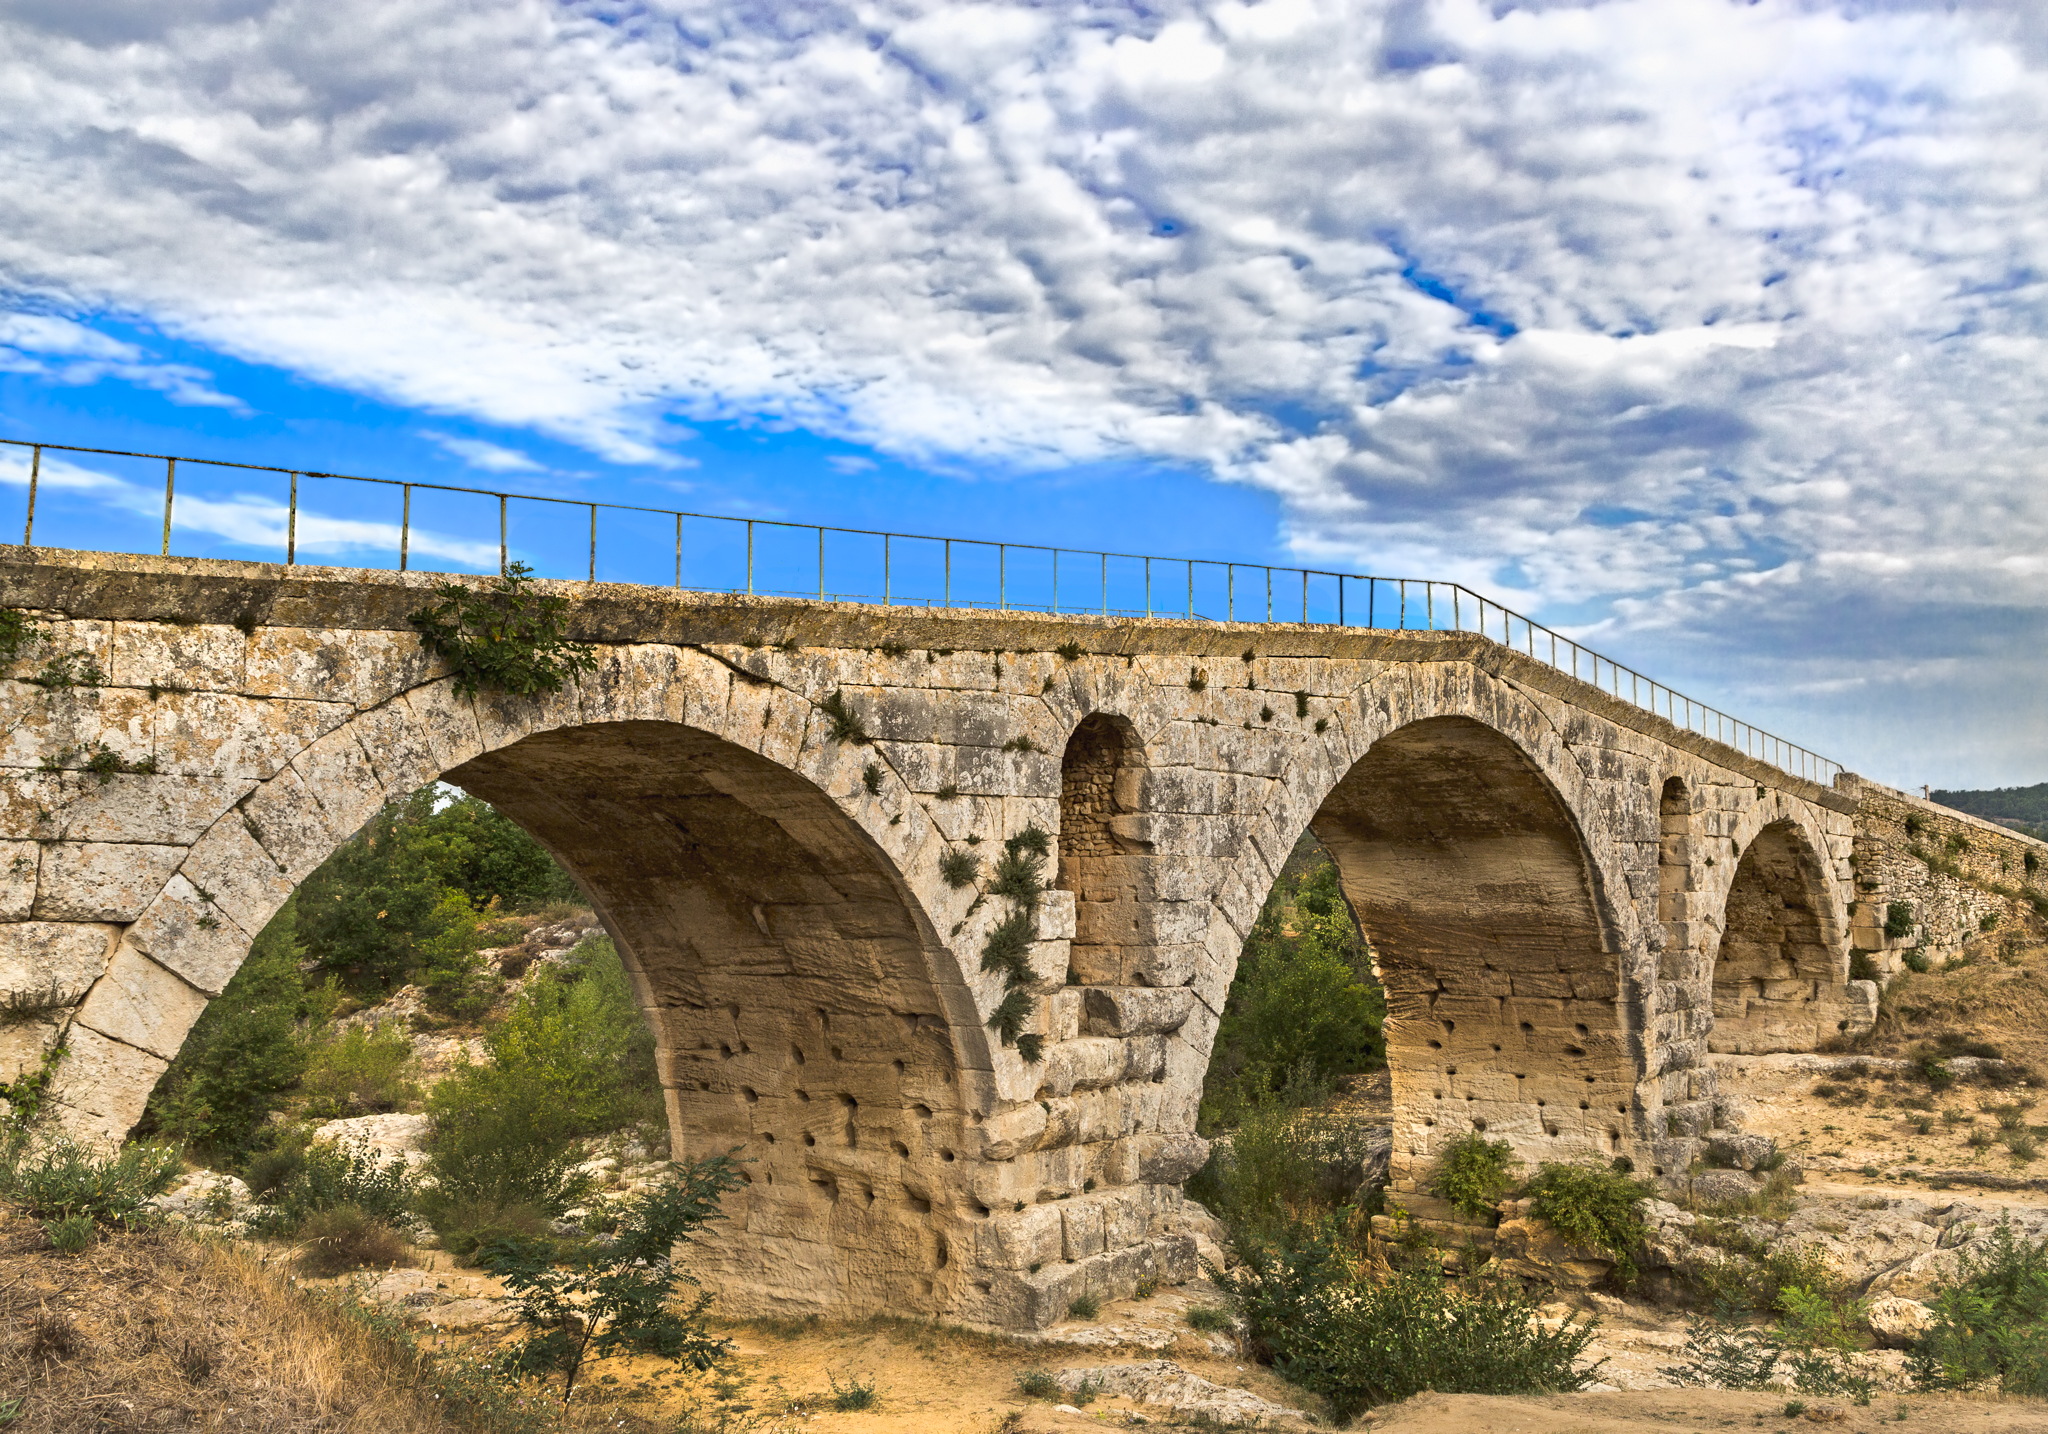
architecture, bridge, stone, france, arch, ancient, landmark, three, provence, roman, viaduct, viadomitia, bonnieux, pontjulien, 1stcenturybc, calavonriver, 32116, aqueduct, arch bridge, devil's bridge, ancient history, nonbuilding structure